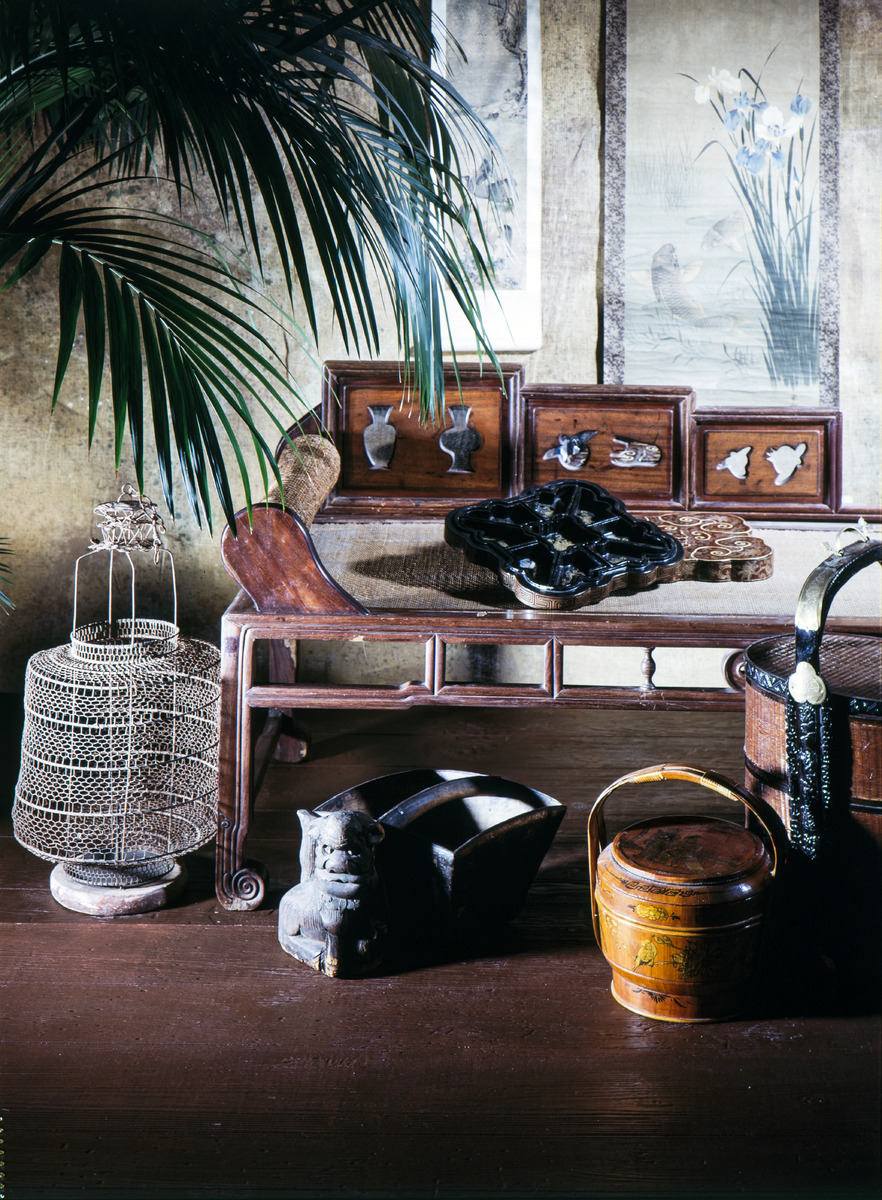
Kiinalaista ja kiinalaistyylistä esineistöä neljältä viime vuosisadalta.
Chinese and Chinoiserie furnishing and furniture of the last four centuries.
sisällön kuvaus: Kiinalaisia ja kiinalaistyylisiä huonekaluja ja sisustusesineitä. Divaani ja maalaukset ovat 1800-luvulta, loput esineet 1900-luvulta. content description: Chinese and Chinoiserie furnishing and furniture. The divan and the paintings originate from the 19th century, rest of the objects from the 20th century.
Kuvaaja: Konstig, Seppo, kuvaaja
Vuosi: 1800
Paikka: , Suomi, Suomi
Aiheet: kiinalainen; chinoiserie; kiinalaistyylinen; kineseria; sisustusesineet; antiikkiesineet; asetelmat; koriste-esineet; sisustus; Chinese style; Chinese; antiques; Chinoiserie; furnishing; interior design; home decoration; layouts; decorative items